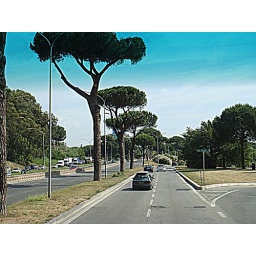
Umbrella pine trees on a street in Rome